Phyllis Satterthwaite

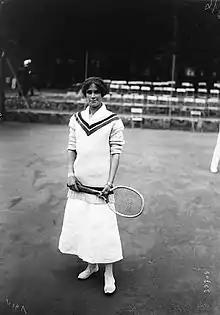
Phyllis Satterthwaite in 1914

Phyllis Helen Satterthwaite (née Carr; 26 January 1886 – 20 January 1962) was a female tennis player from Great Britain who was active from the early 1910s until the late 1930s.